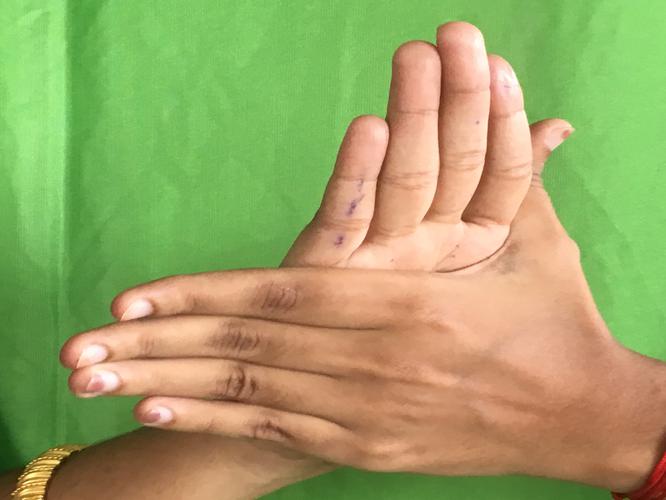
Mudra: Chakra
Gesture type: double_hand